Robert Francis Anthony Studds

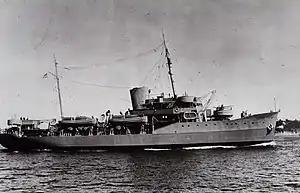
Studds commanded USC&GS "Pathfinder" (OSS 30) in the Aleutian Islands in the years following World War II.

The typhoon's eye passed over "Fathomer" from 2015 to 2035 hours, allowing her crew to make some repairs and send a distress signal to Manila, but the extremely high winds had returned by 2040 hours. The wind forced the ship's bow around to the southwest. She listed to starboard so far that her boat deck rail was underwater. The galley range and rice boiler broke loose and tore off a ventilator to the forecastle, causing the forecastle to flood, and the engine room and boiler room also became flooded when the engine room house's starboard side became submerged. The ship's generator failed at 2100 hours, leaving her in darkness, and the radio house had to be abandoned when it threatened to tear loose from the ship. The crew took shelter along the port alleyway, well above the water's surface, but waves increased in height significantly and broke over the men despite their height above the water.